Rwanda national football team

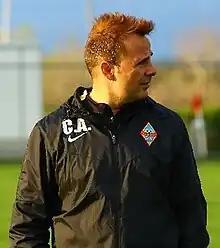
Carlos Alós became the manager of Rwanda in 2022

The following players were called up for the 2026 FIFA World Cup qualification – CAF Group C matches against Nigeria and Lesotho on 21 and 25 March 2025.